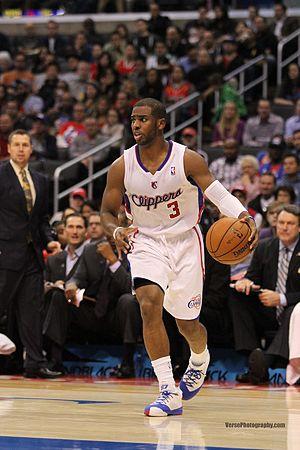
Chris Paul, de son vrai nom Christopher Paul, né le 6 mai 1985 à Winston-Salem, est un joueur américain de basket-ball qui évolue au poste de meneur de jeu au Thunder d'Oklahoma City.